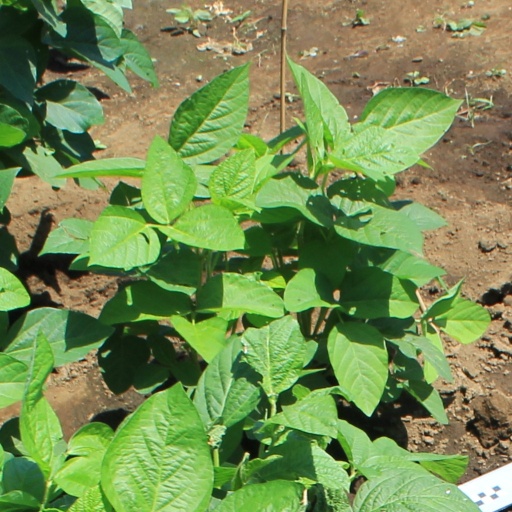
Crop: soybean